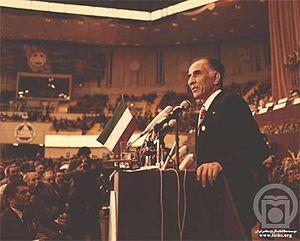
La Révolution du Roi et du Peuple ou Révolution du Roi et de la Nation, popularisée sous le nom de Révolution Blanche, est une série de réformes à grande portée lancée en 1963 par le dernier Shah d'Iran, Mohammad Reza Pahlavi et appliquée par ses Premiers Ministres successifs Ali Amini, Asadollah Alam, Hassan Ali Mansour et Amir Abbas Hoveida. Le programme tire son nom du projet en 6 points conçu par Ali Amini et présenté devant le Congrès national des agriculteurs d'Iran le 11 janvier 1963, et qui fut approuvé par référendum le 26 janvier 1963.
Jamshid Amouzegar est un homme politique iranien né à Téhéran le 25 juin 1923 et mort le 27 septembre 2016 dans le Maryland. Il fut Premier ministre de l'Iran du 7 août 1977 au 27 août 1978. Auparavant, il avait été ministre de l'Intérieur puis ministre des finances dans le gouvernement d'Amir Abbas Hoveida. Il dirigea également le parti Rastakhiz de 1976 à 1978.